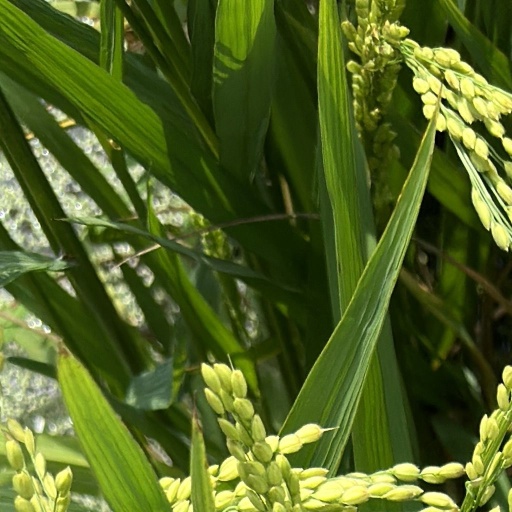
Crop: rice